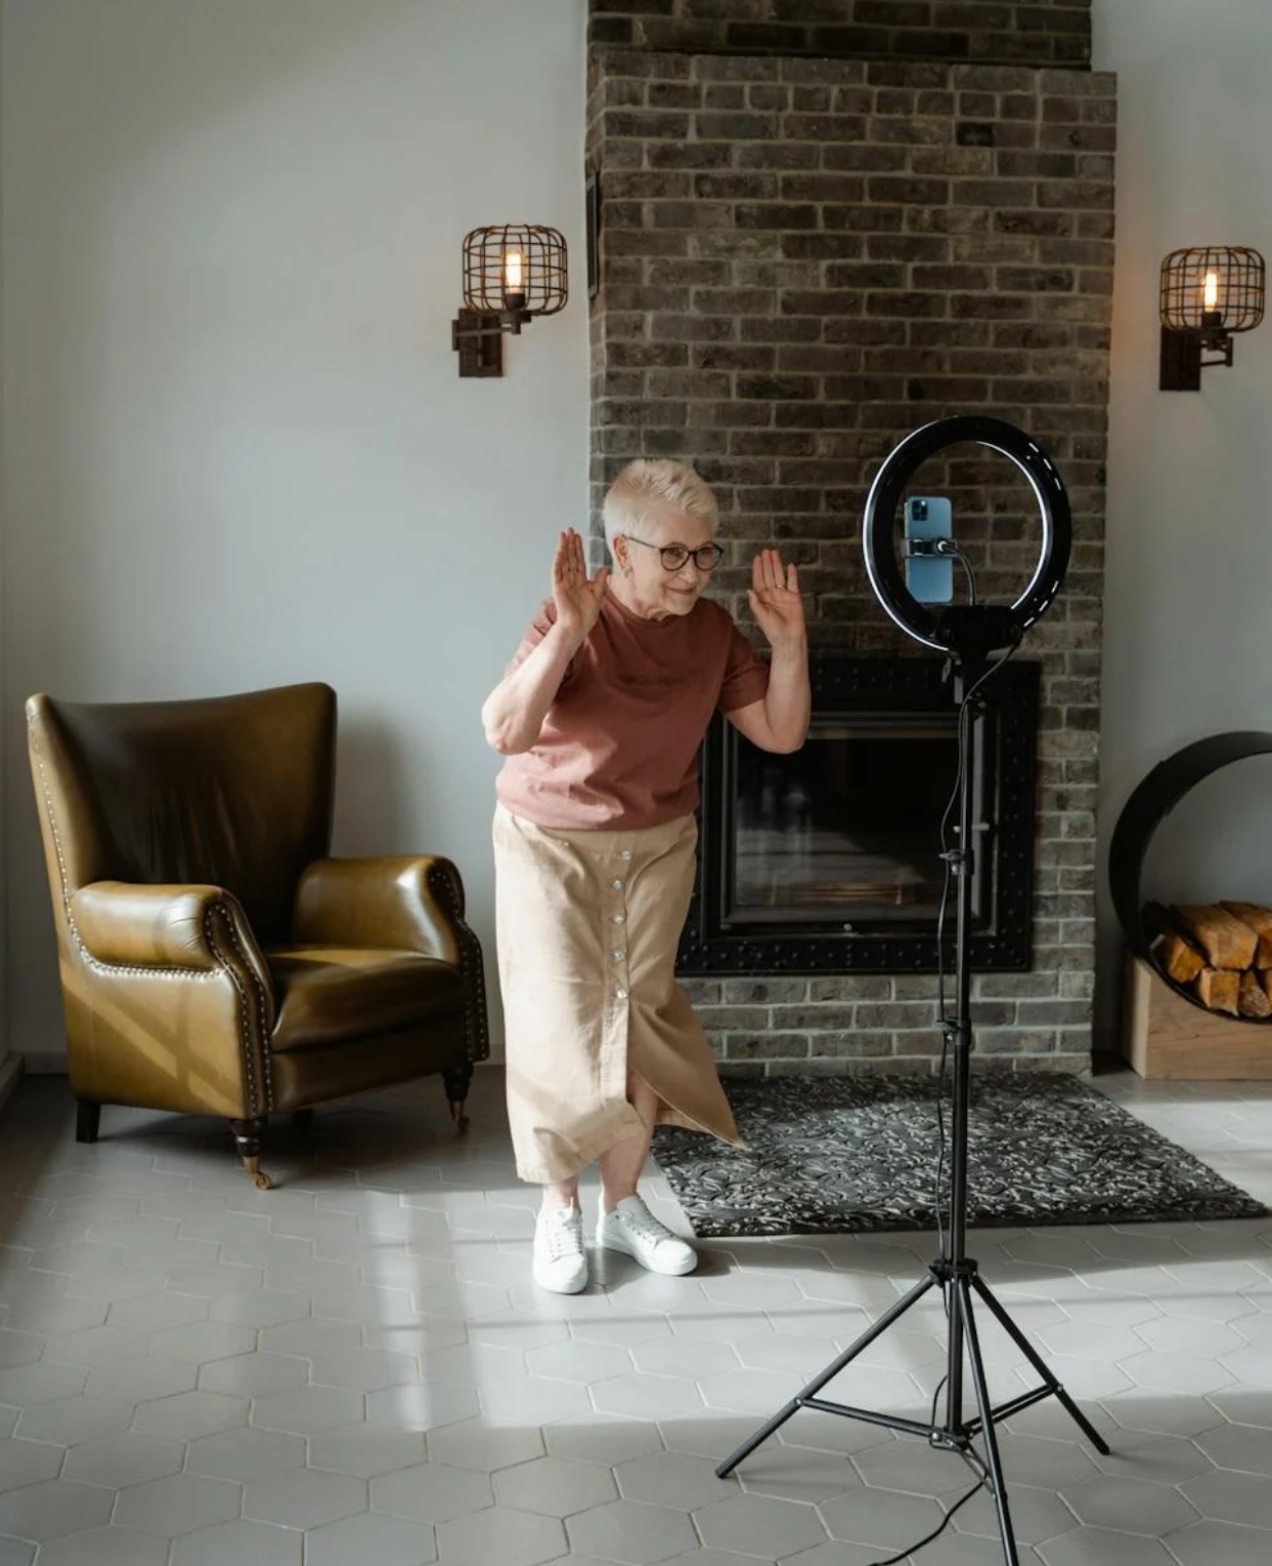
Empathetic Listening
Empathetic listening gives you access to a team leader who will listen to you on any topic you choose without judgement or give advise. We’re not counselors or therapists. Call our team today to get started.
Brand: Robins Concierge Inc
Category: Services > Personal Services > Lifestyle Services